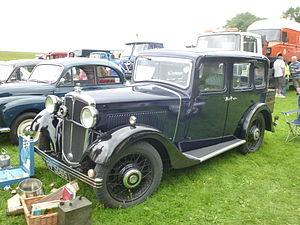
Morris Cowley est un nom qui fut donné à diverses voitures produites par Morris entre 1915 et 1958.